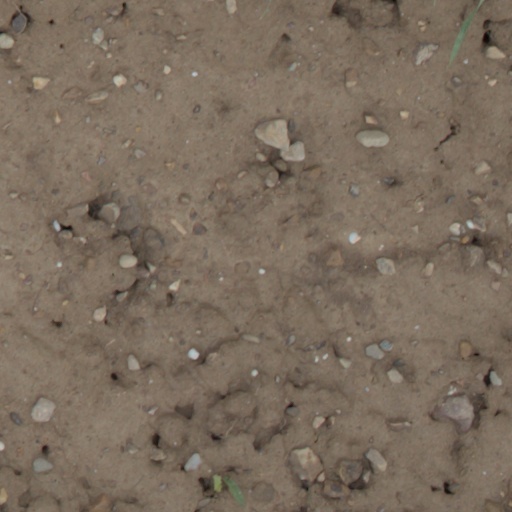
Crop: wheat